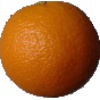
Label: Orange 1